2025 French Open

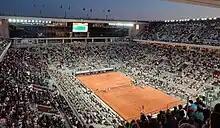
Court Philippe Chatrier in 2023, where the finals of the French Open take place.

The 2025 French Open was the 124th edition of the French Open and was held at the Stade Roland Garros in Paris.